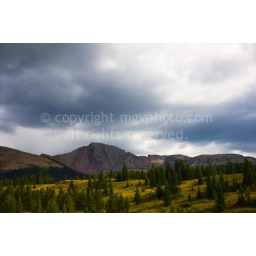
A break in the clouds lights up the trees and mountians Red Mountian Pass in western Colorado